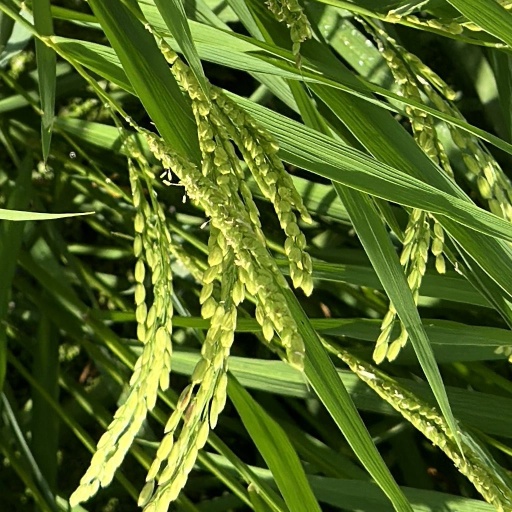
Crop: rice